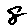
Label: 8